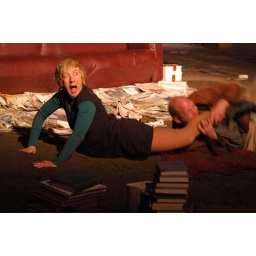
La Music Twee gespeeld door Spaanse Peper in de oude pershal van de Gelderlander